Tham Luang cave rescue

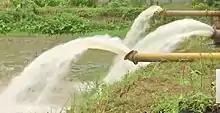
Pipes used to drain water from the cave and downstream lakes

The rescue workers battled rising water levels from the outset. In an effort to drain the cave, a stone diversion dam was built upstream, and systems were installed to pump water out of the cave and divert flows that were entering it. On 4 July, it was estimated that the pumps were removing from the cave, ruining nearby farm fields in the process. For a time, well-meaning volunteers were inadvertently pumping water back into the groundwater supply. Helped by a spell of unseasonably dry weather, these efforts reduced water levels by per hour on 5 July, enabling the rescue teams to walk into the cave. However, heavy rains forecast for 8 July were expected to halt or reverse the process and could even flood the position where the boys and their coach were trapped.